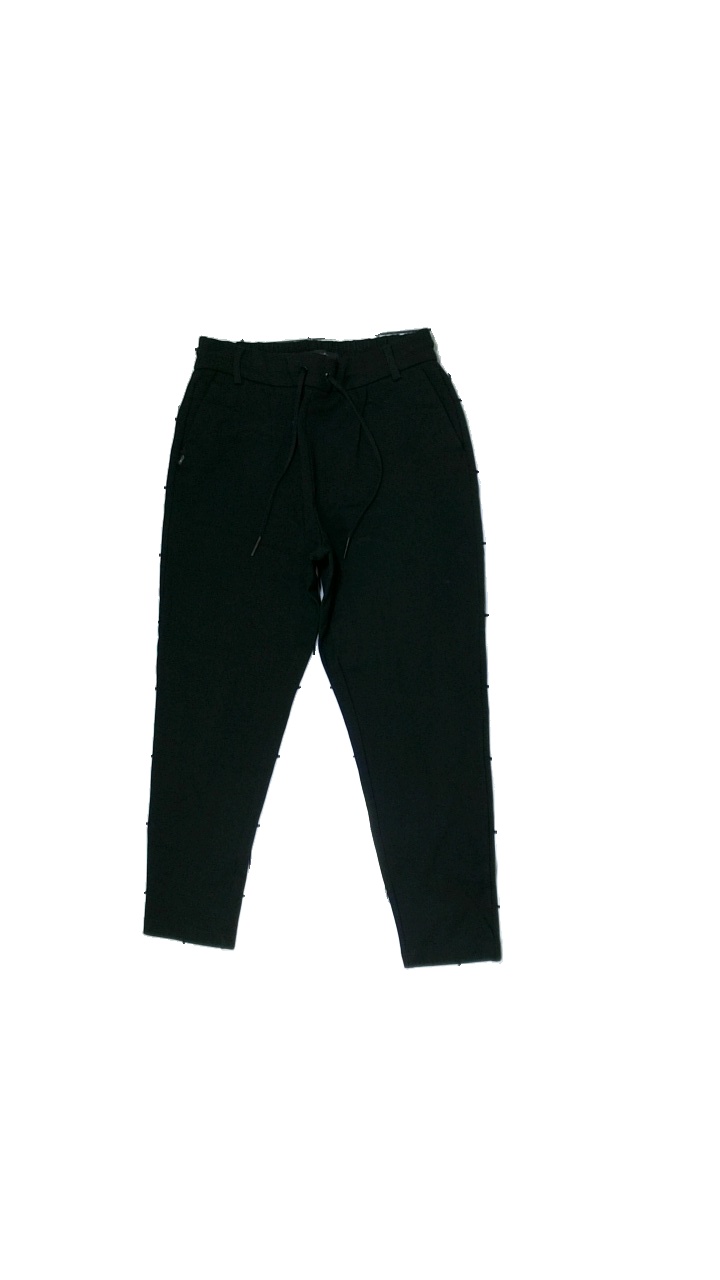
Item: Trousers (Ladies)
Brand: Only
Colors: Black
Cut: Regular
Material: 51% Nylo 49% Visc
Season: All
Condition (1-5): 5
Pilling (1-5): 5
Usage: Reuse
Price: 50-100